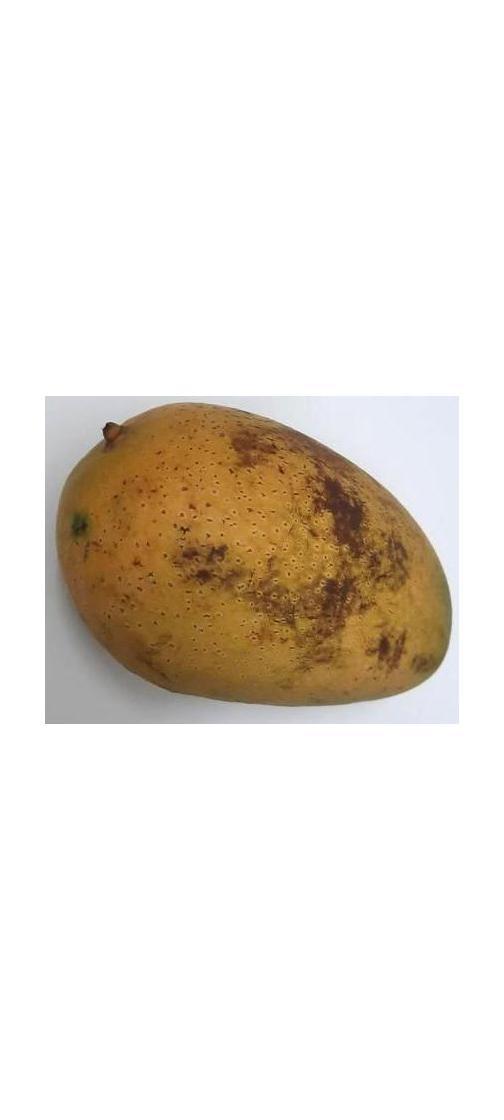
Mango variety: Ashshina Classic